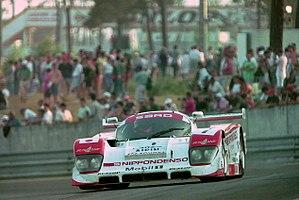
La Toyota 94C-V est une voiture de course construite par Toyota destinée à participer aux 24 Heures du Mans.